Iwo Kingdom

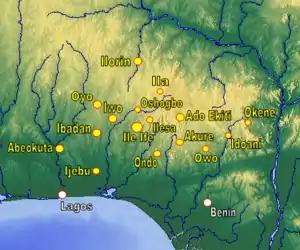
Historical Yoruba Cities

The Iwo Kingdom is a traditional state based on the city of Iwo in Osun State, Nigeria. The Yoruba kingdom, whose ruler is titled "Oluwo of Iwo", was established in the 14th century AD.